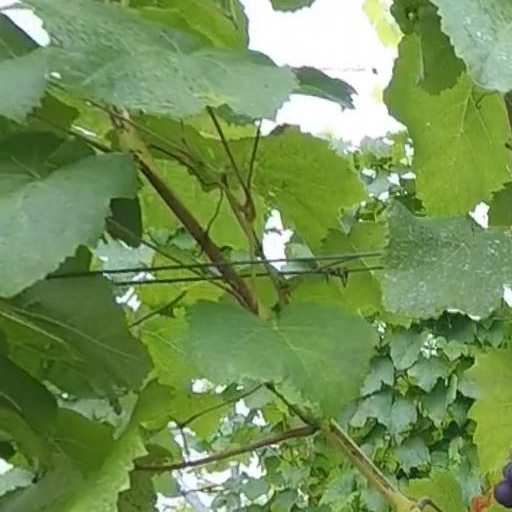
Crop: grape